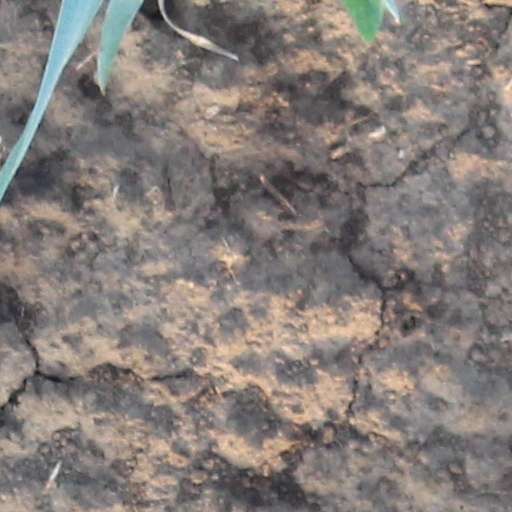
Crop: wheat